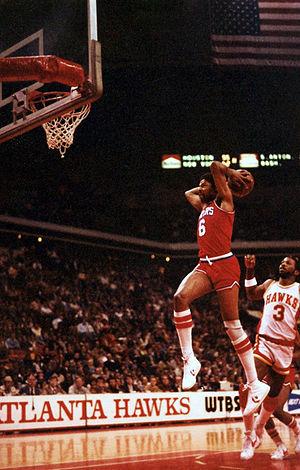
Julius Winfield Erving II, né le 22 février 1950 à Roosevelt Island, surnommé Dʳ. J est un des plus grands joueurs de basket-ball de l'histoire, jouant au poste de petit ailier.